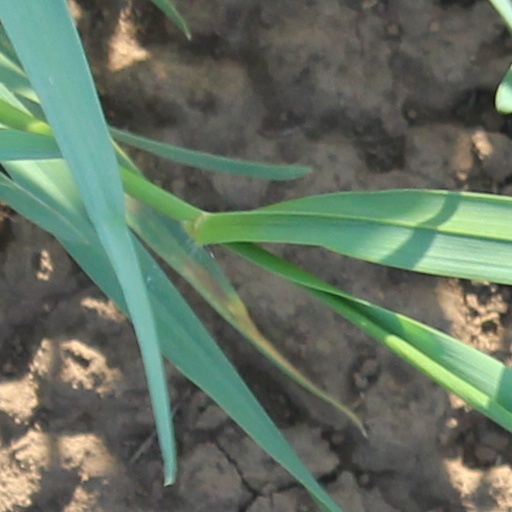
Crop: wheat